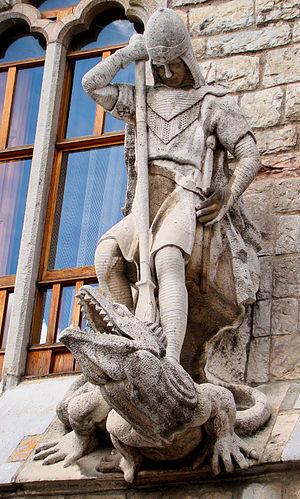
La casa Botines ou casa Fernández y Andrés est un édifice de style moderniste conçu entre 1891 et 1893 par l'architecte espagnol Antoni Gaudí au centre-ville de León en Espagne. Il s'agit d'une des rares œuvres importantes de Gaudí hors de Catalogne. Elle a été déclarée monument historique en 1969.